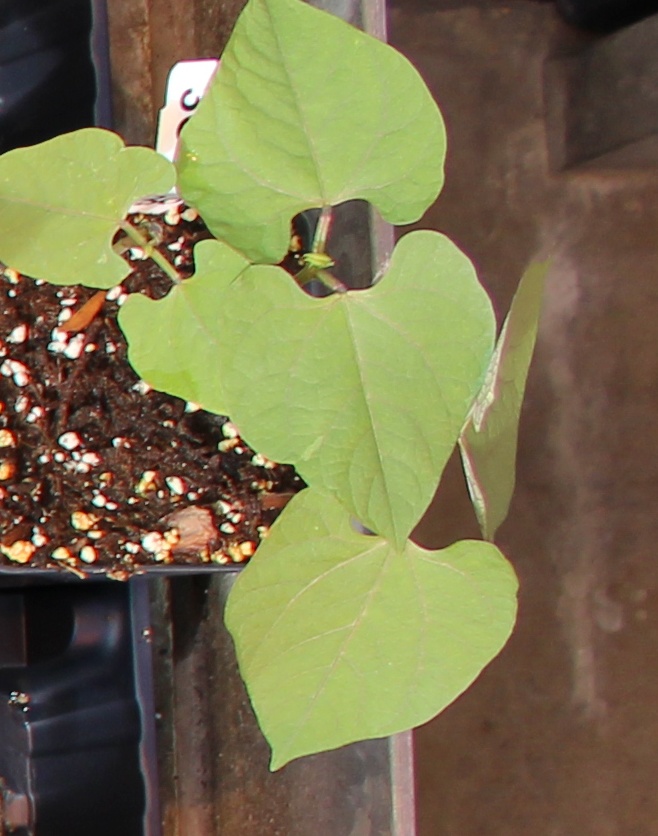
Label: Blackbean